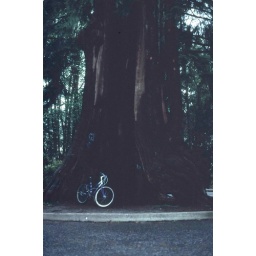
Vancouver - my bike inside old hollow cedar tree (60 foot circumference) in Stanley Park